Tung Fort

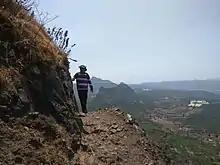
Narrow pathway to the fort

Its sharp, conical peak makes Tung Fort a prominent landmark, even from a distance. It has an oval shape, thick walls and numerous bastions. A steep climb on grassy slopes leads to the ruins of a temple at the summit. A rocky staircase leads several feet down to a water reservoir. From the top of the fort, the Lohagad, Visapur, Tikona and Korigad forts are clearly visible.